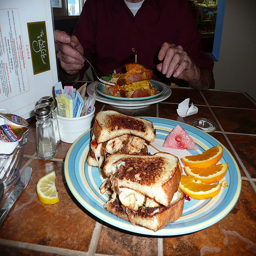
A plate of food containing a sandwich and some fruit is resting on a table.
A man eating a sandwich with a side of orange slices.
A blue and yellow plate with a sandwich nest to orange slices.
Two plates of a hearty breakfast with orange slices.
A person eating and a plate with a sandwich and fruit.